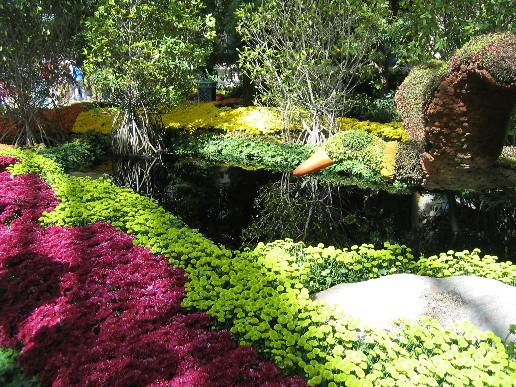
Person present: No